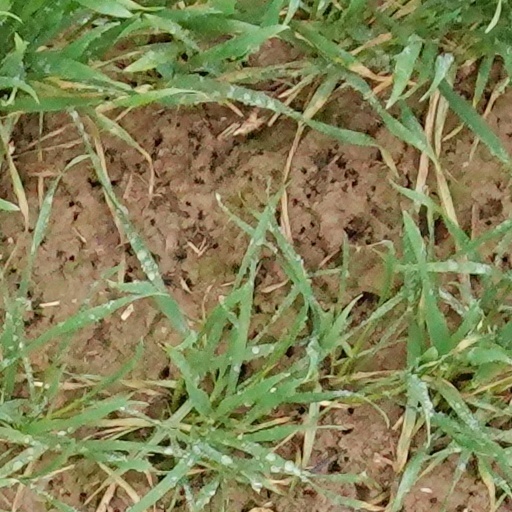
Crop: wheat